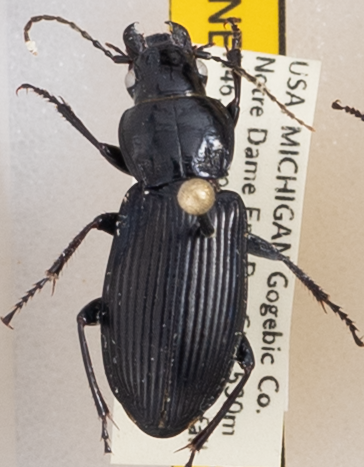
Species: Pterostichus melanarius melanarius
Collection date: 2020-07-15
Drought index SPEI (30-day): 0.218
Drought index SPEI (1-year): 1.45
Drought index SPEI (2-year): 2.09